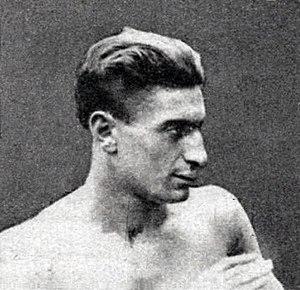
Xavier Éluère en 1920.
Xavier Marie Louis Antoine Eluère, plus communément appelé Xavier Eluère, né le 8 septembre 1897 à Issé et mort le 5 février 1967 à Saint-Privat-des-Prés, est un boxeur français.